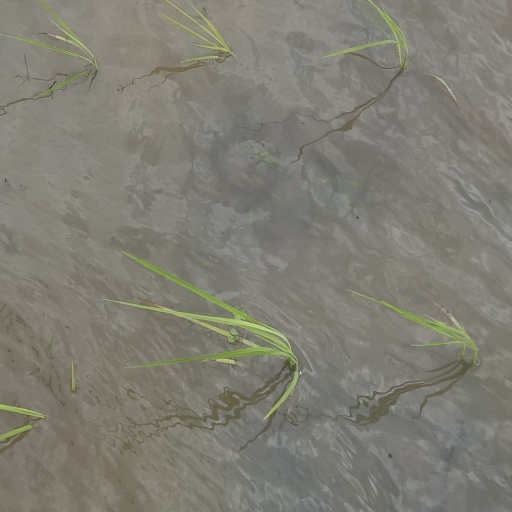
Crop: rice